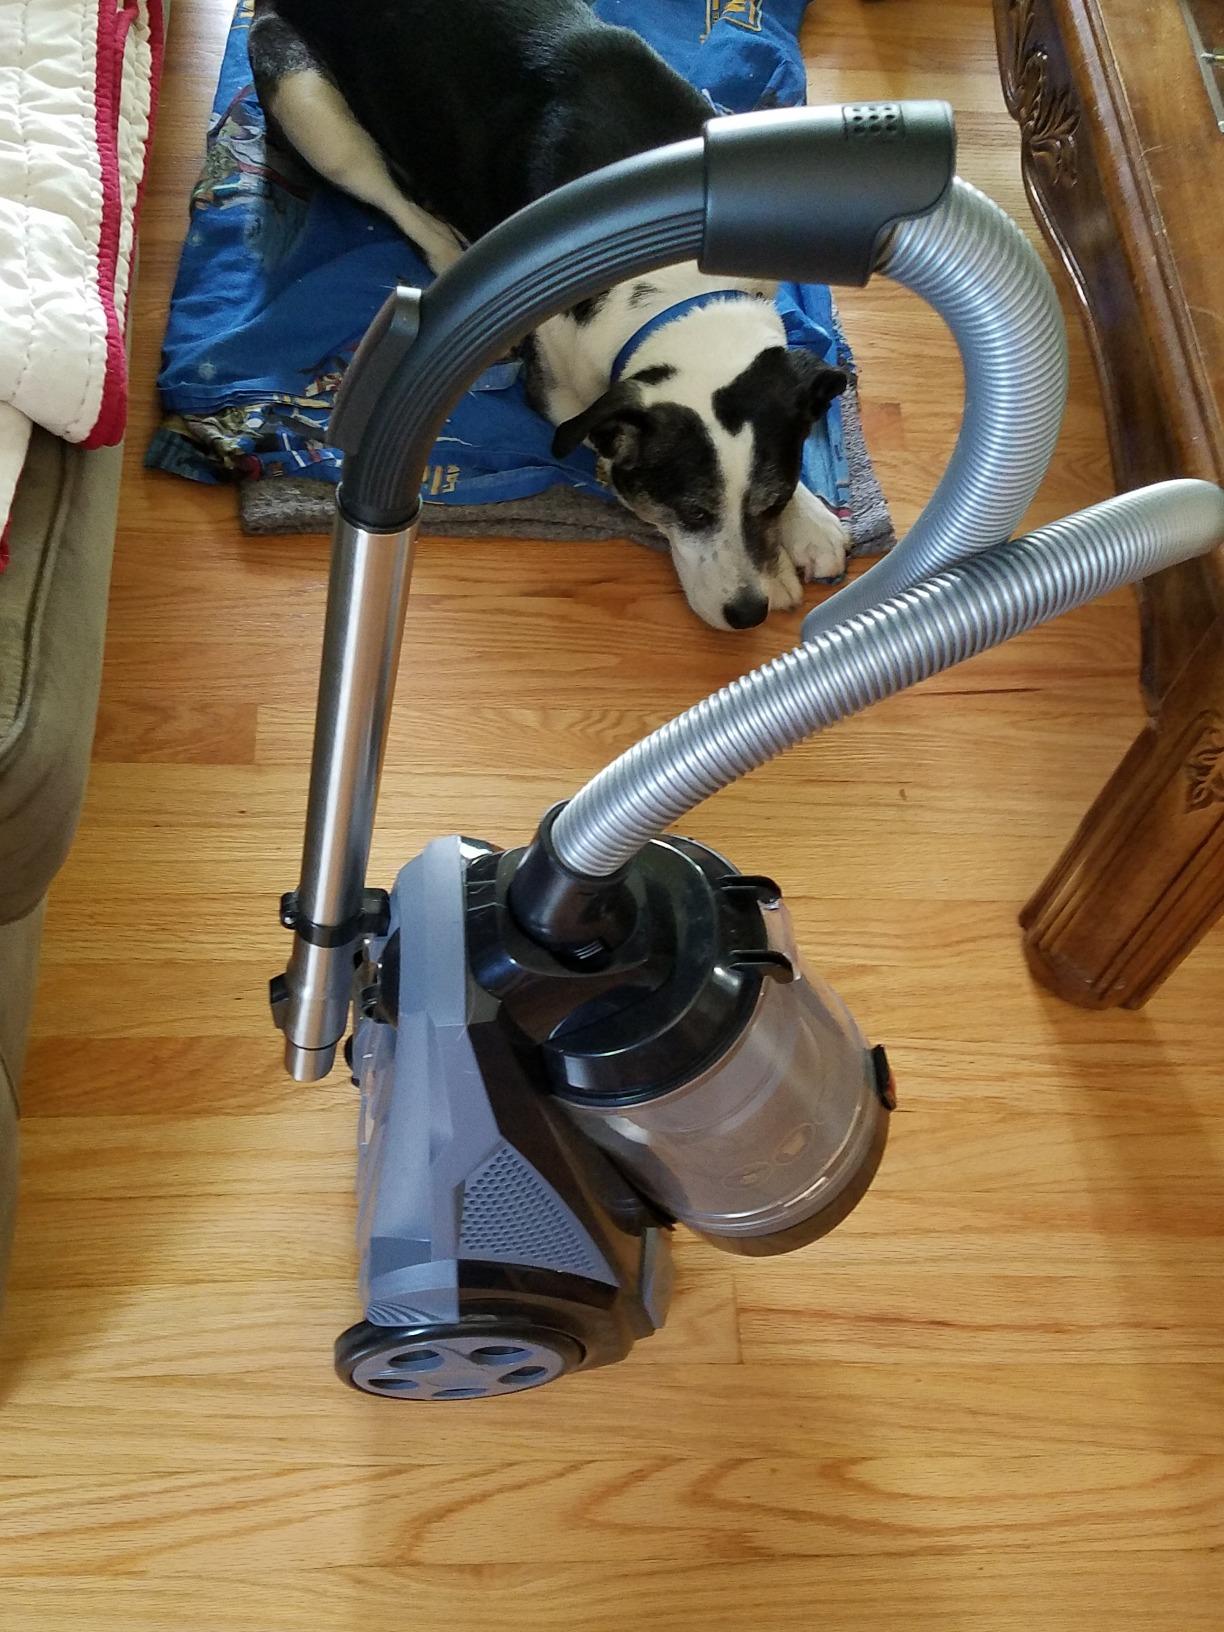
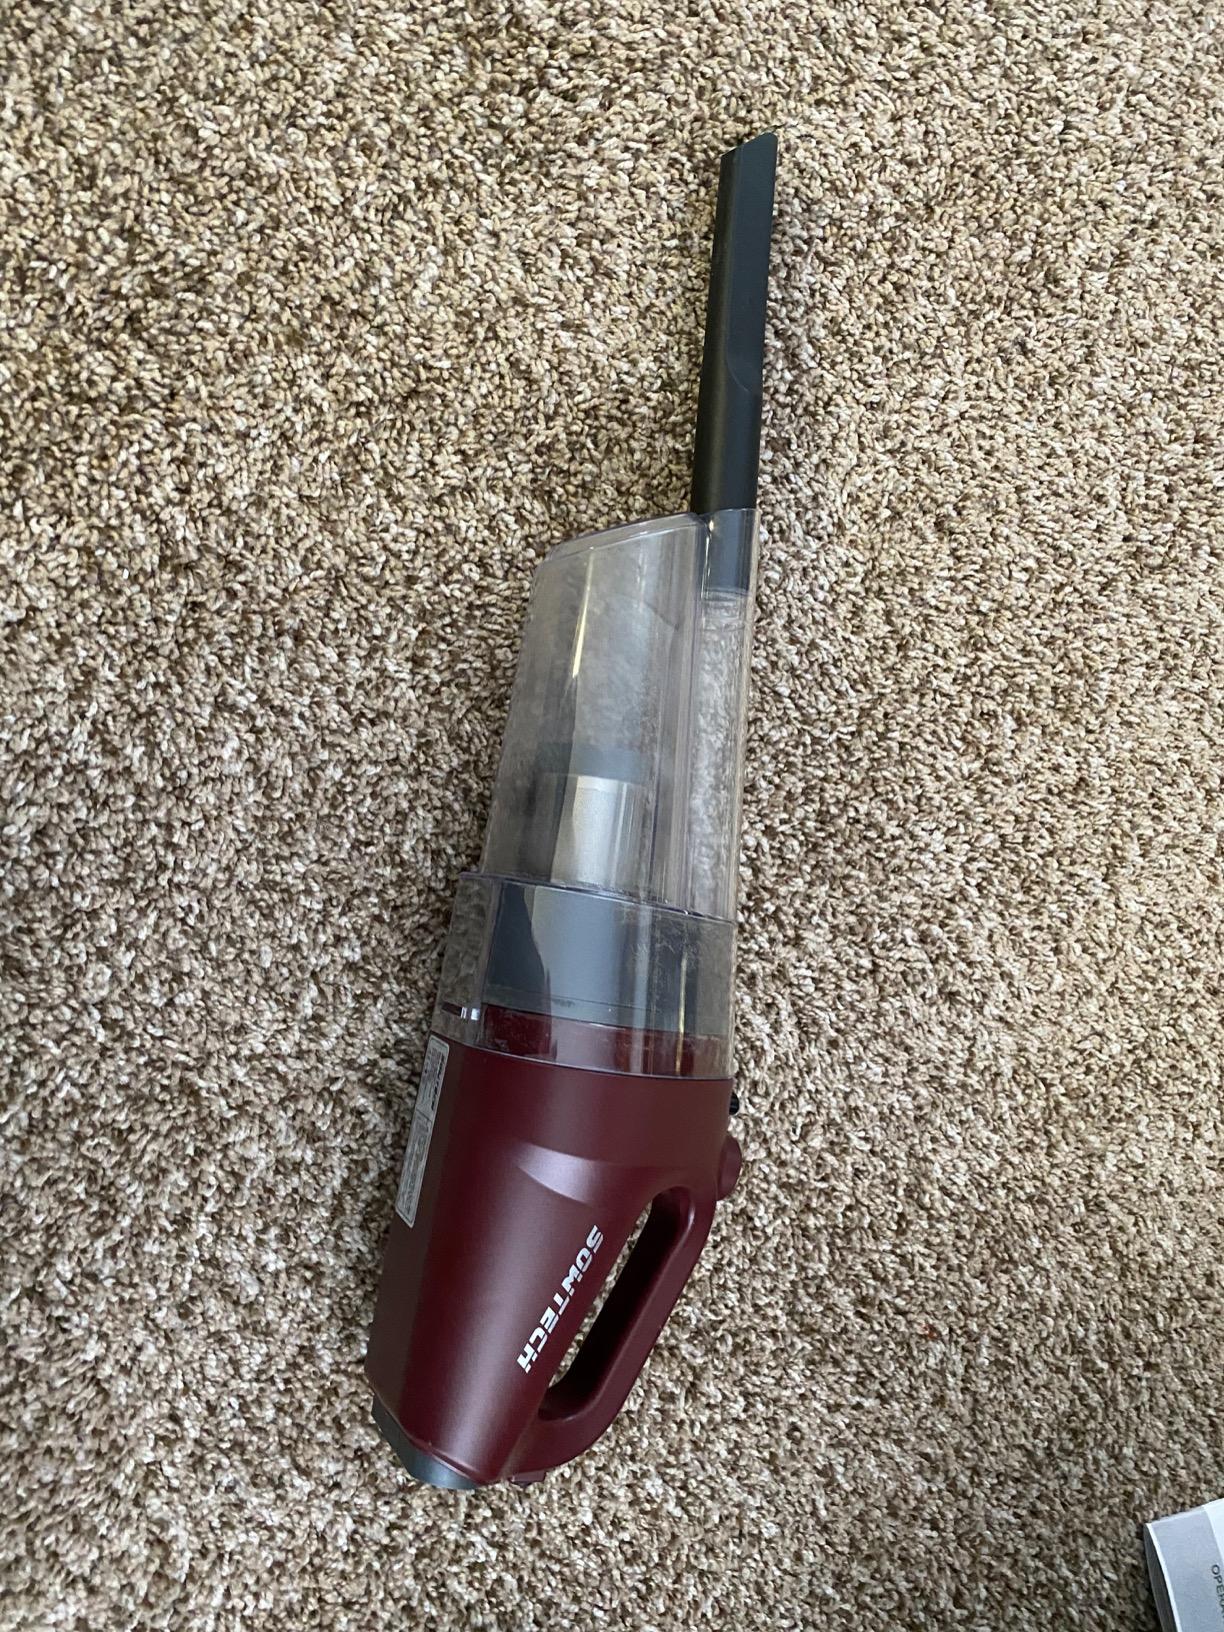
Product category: items_vacuum
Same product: no